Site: brandenburg
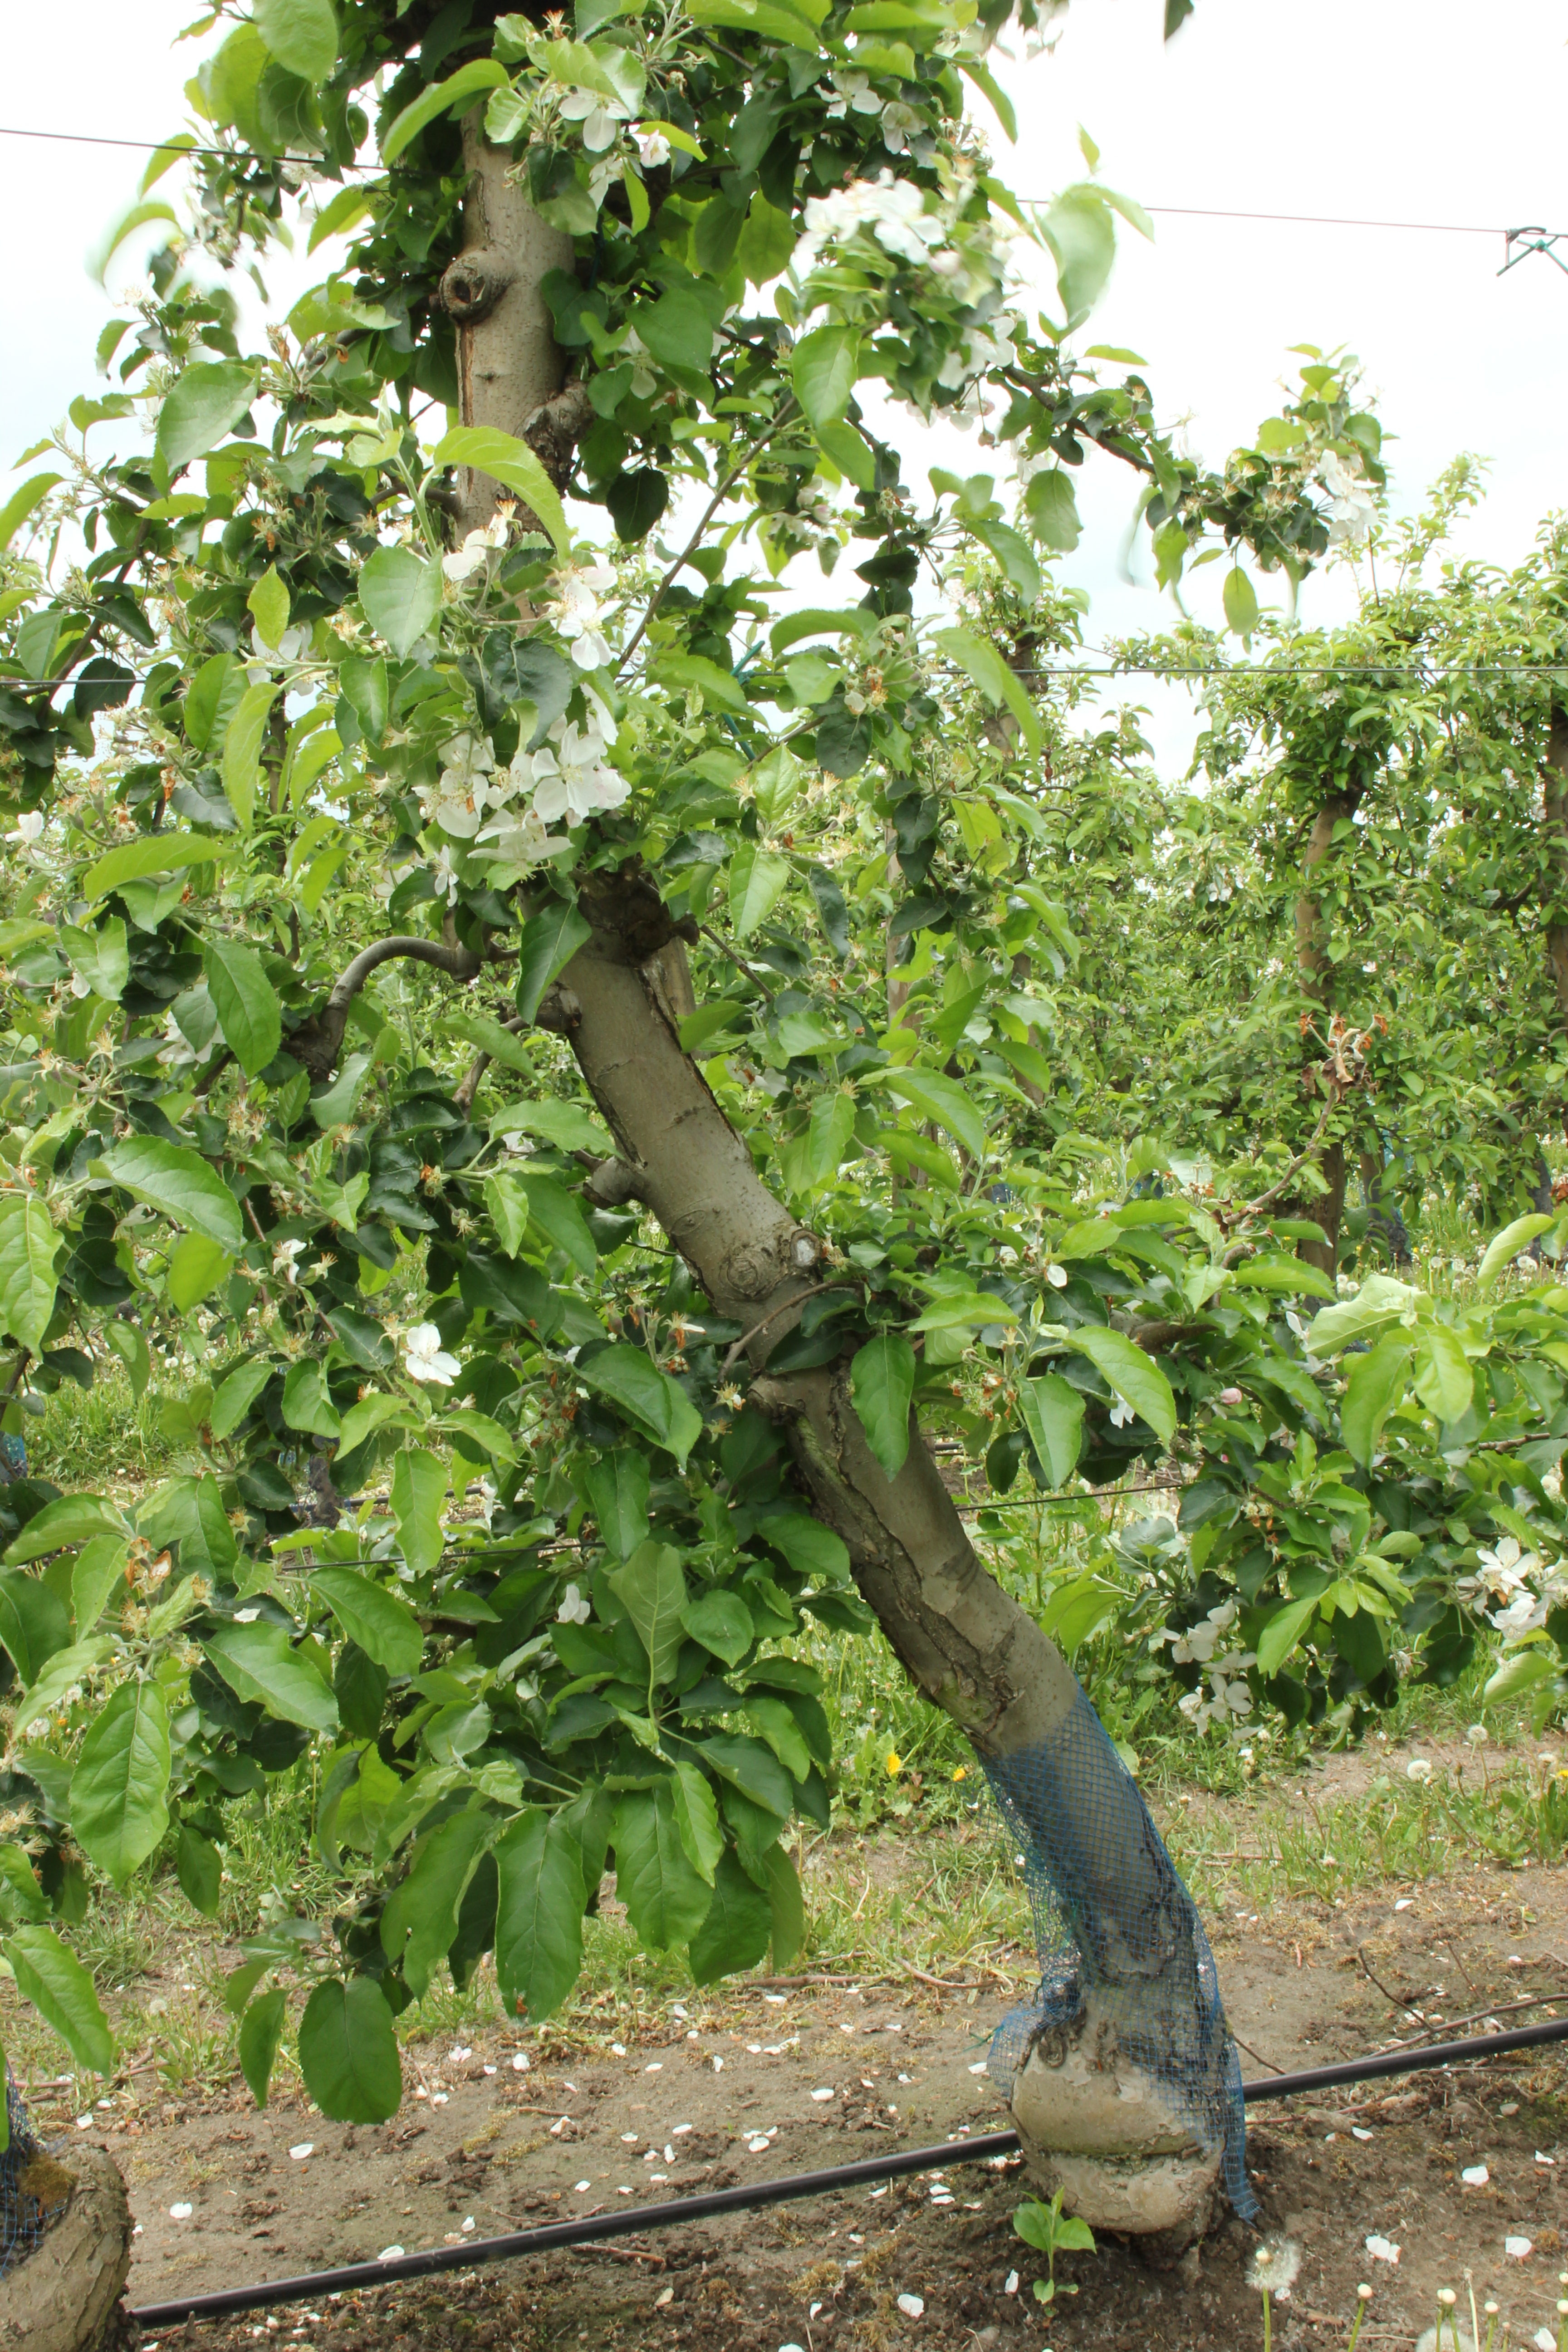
Growth stage (BBCH 67): Flowering